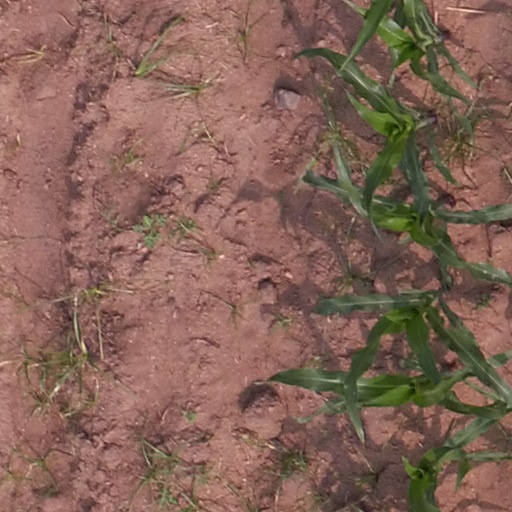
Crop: maize; corn